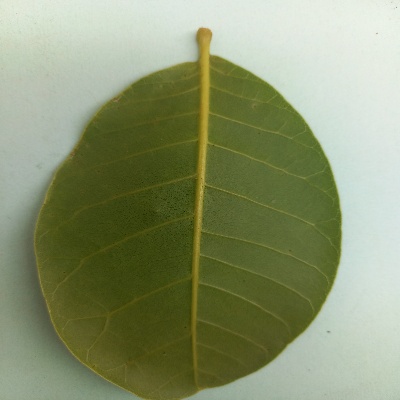
Crop: Cashew
Condition: healthy